Museum of Biblical Art (Dallas)

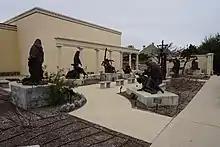
Via Dolorosa Sculpture Garden at the Museum of Biblical Art

The museum holds and displays 2,500 works by artists including John Singer Sargent, Andy Warhol, Marc Chagall, Leonard Baskin, William Gropper, Jack Levine, Jacques Lipchitz, Ben Shahn and Max Weber, Gib Singleton as well as ceremonial art and over 100 Bibles.